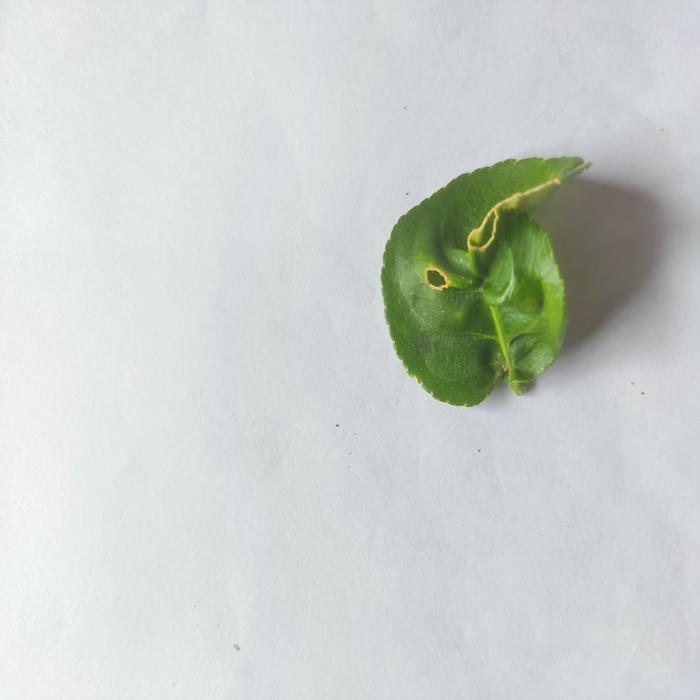
Crop: Lemon
Leaf condition: Leaf_Curl